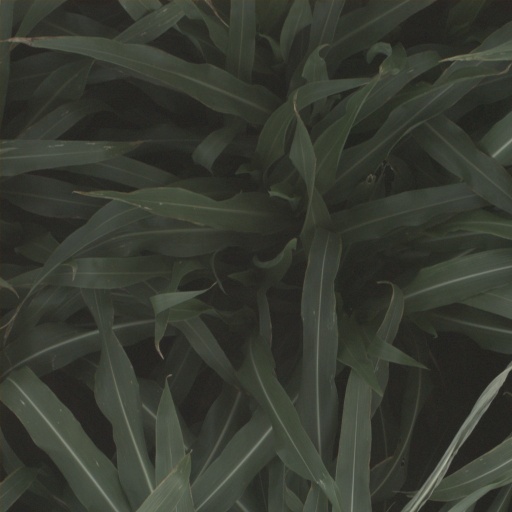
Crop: sorghum